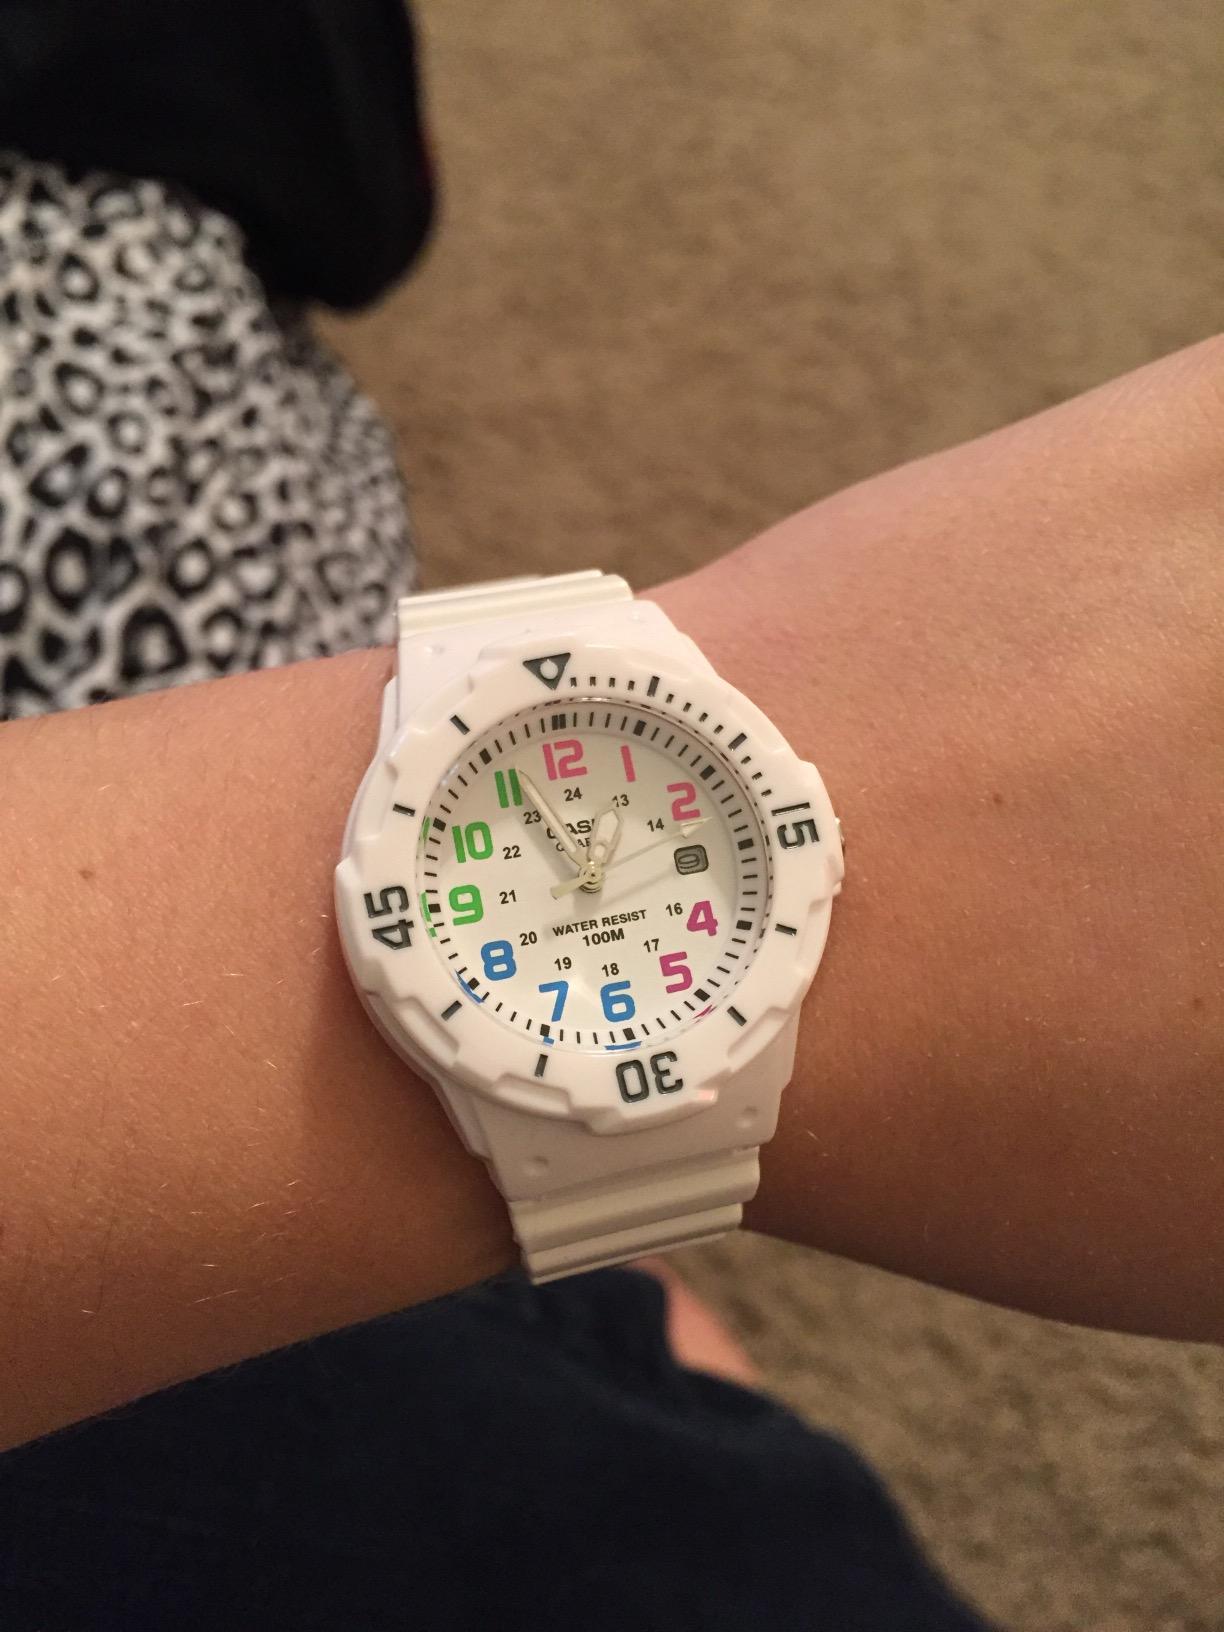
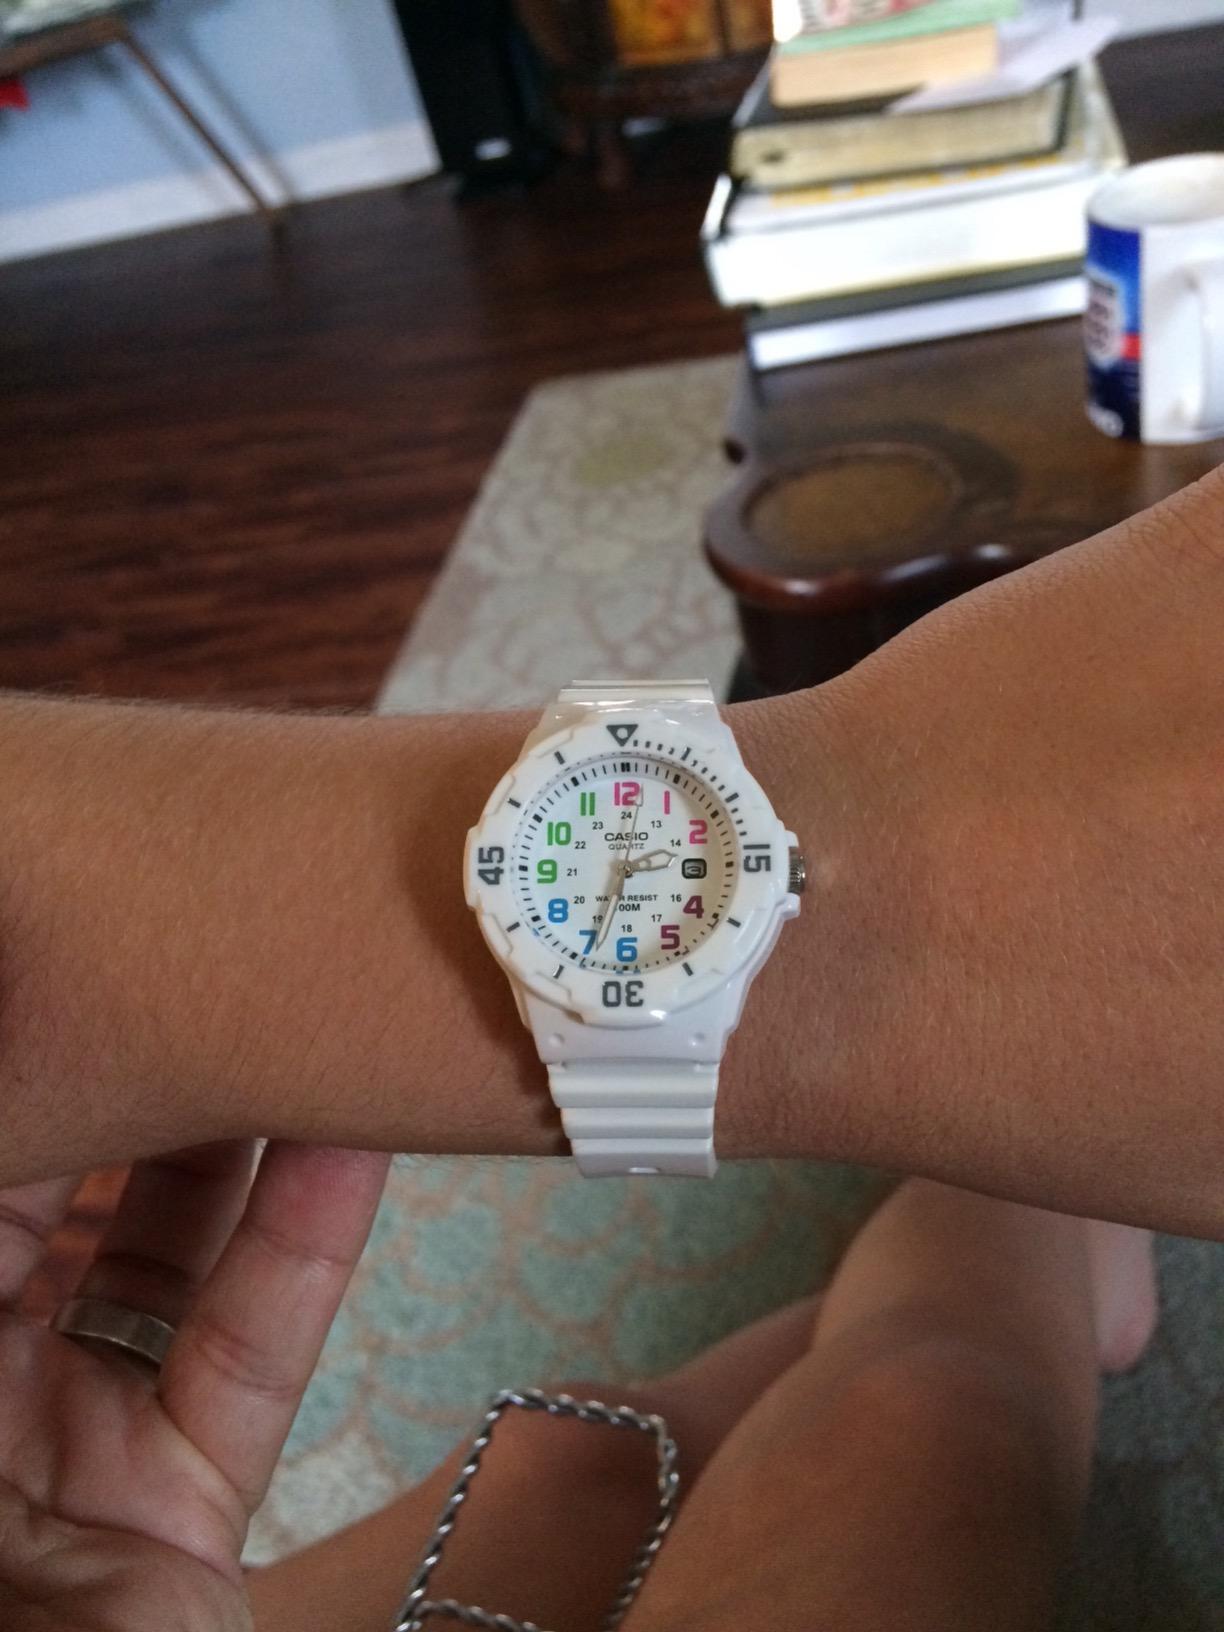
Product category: accessories_watch
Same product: yes